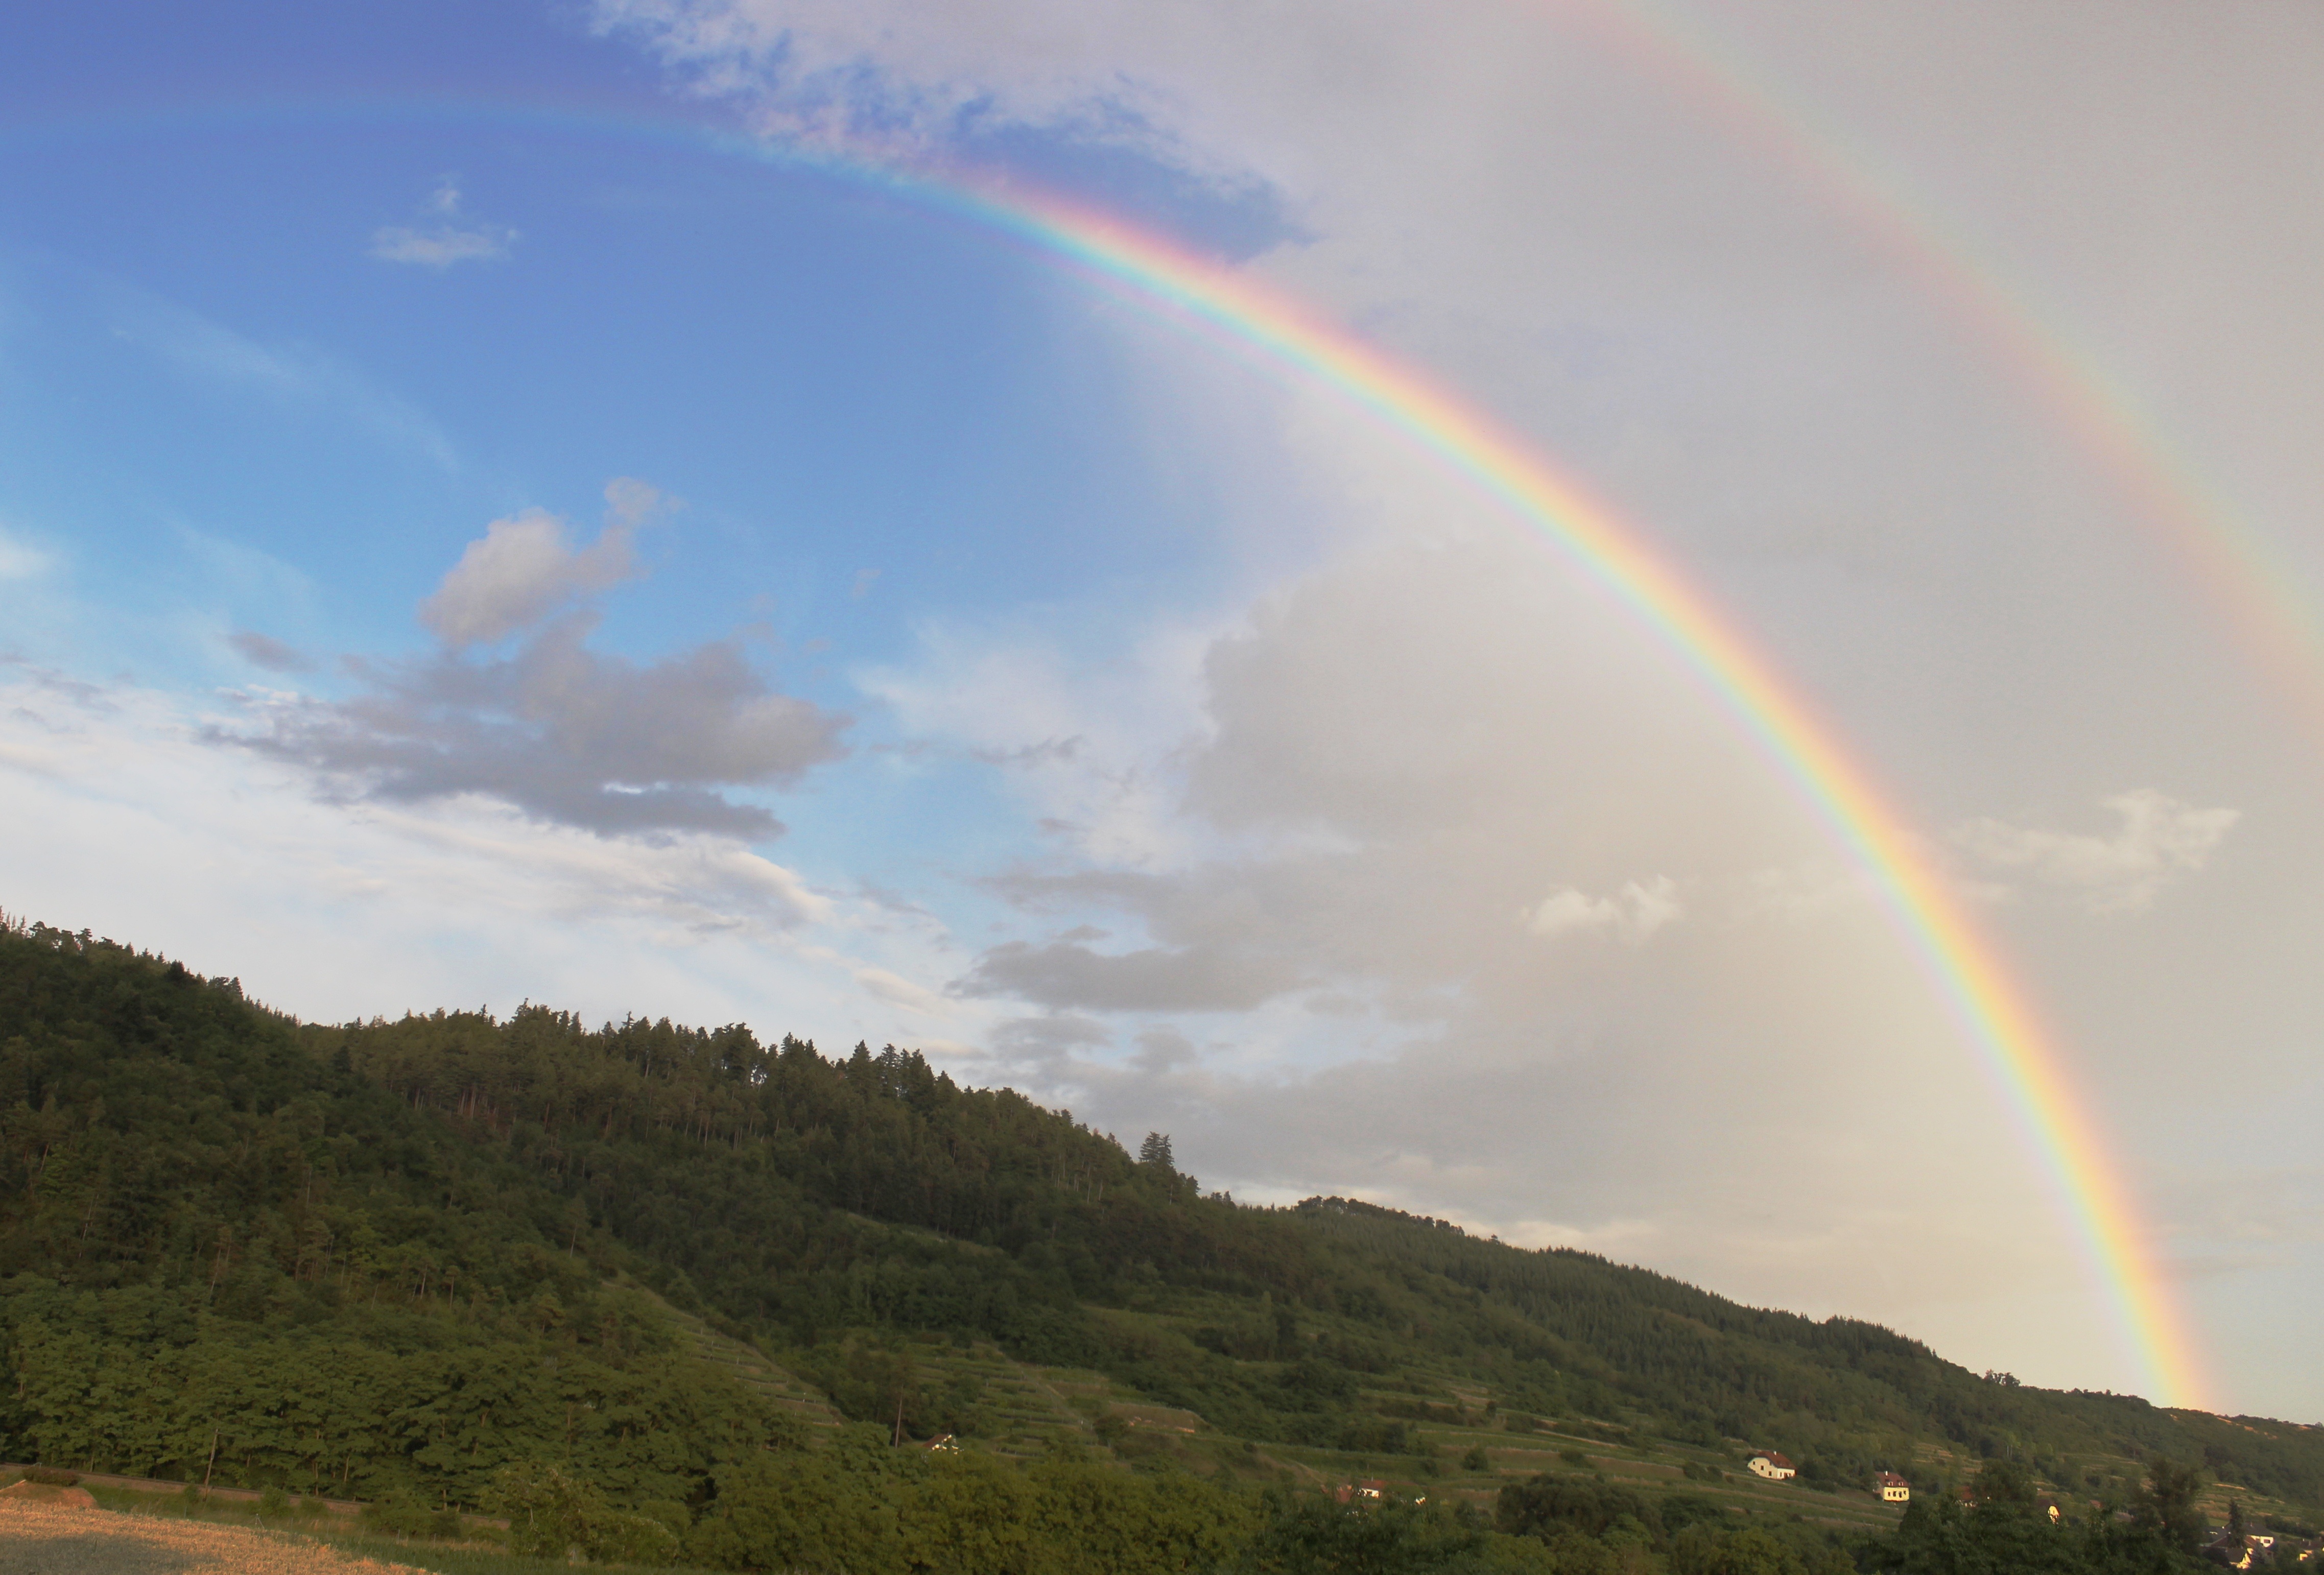
cloud, sky, fog, white, sunlight, atmosphere, green, blue, double rainbow, clouds, rainbow, clouds form, natural spectacle, natural phenomenon, covered sky, meteorological phenomenon, atmosphere of earth, cloudless sky